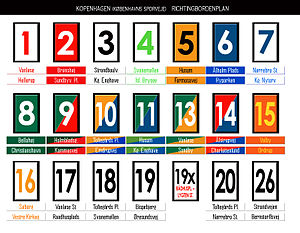
Københavns Sporveje
De klassiske farvede linjeskilte fra KS og Nesas midlertidige linje 26. Gengivelsen er ikke helt korrekt, i det KS benyttede 6- og 9-taller, der var afrundede foroven hhv. forneden.
Københavns Sporveje var et af Københavns Kommune ejet selskab, der blev dannet med virkning fra 1. august 1911 ved en samtidig overtagelse af det private De kjøbenhavnske Sporvejes aktiviteter. Senere i 1919 overtog KS også Frederiksberg Sporveje, mens NESA fortsatte på egen hånd i Gentofte med egne sporveje og senere trolleybusser.